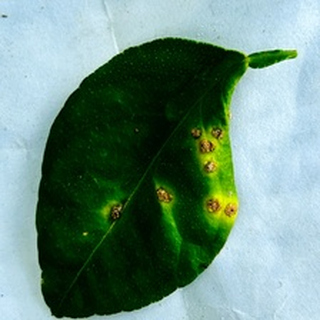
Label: lemon_anthracnose